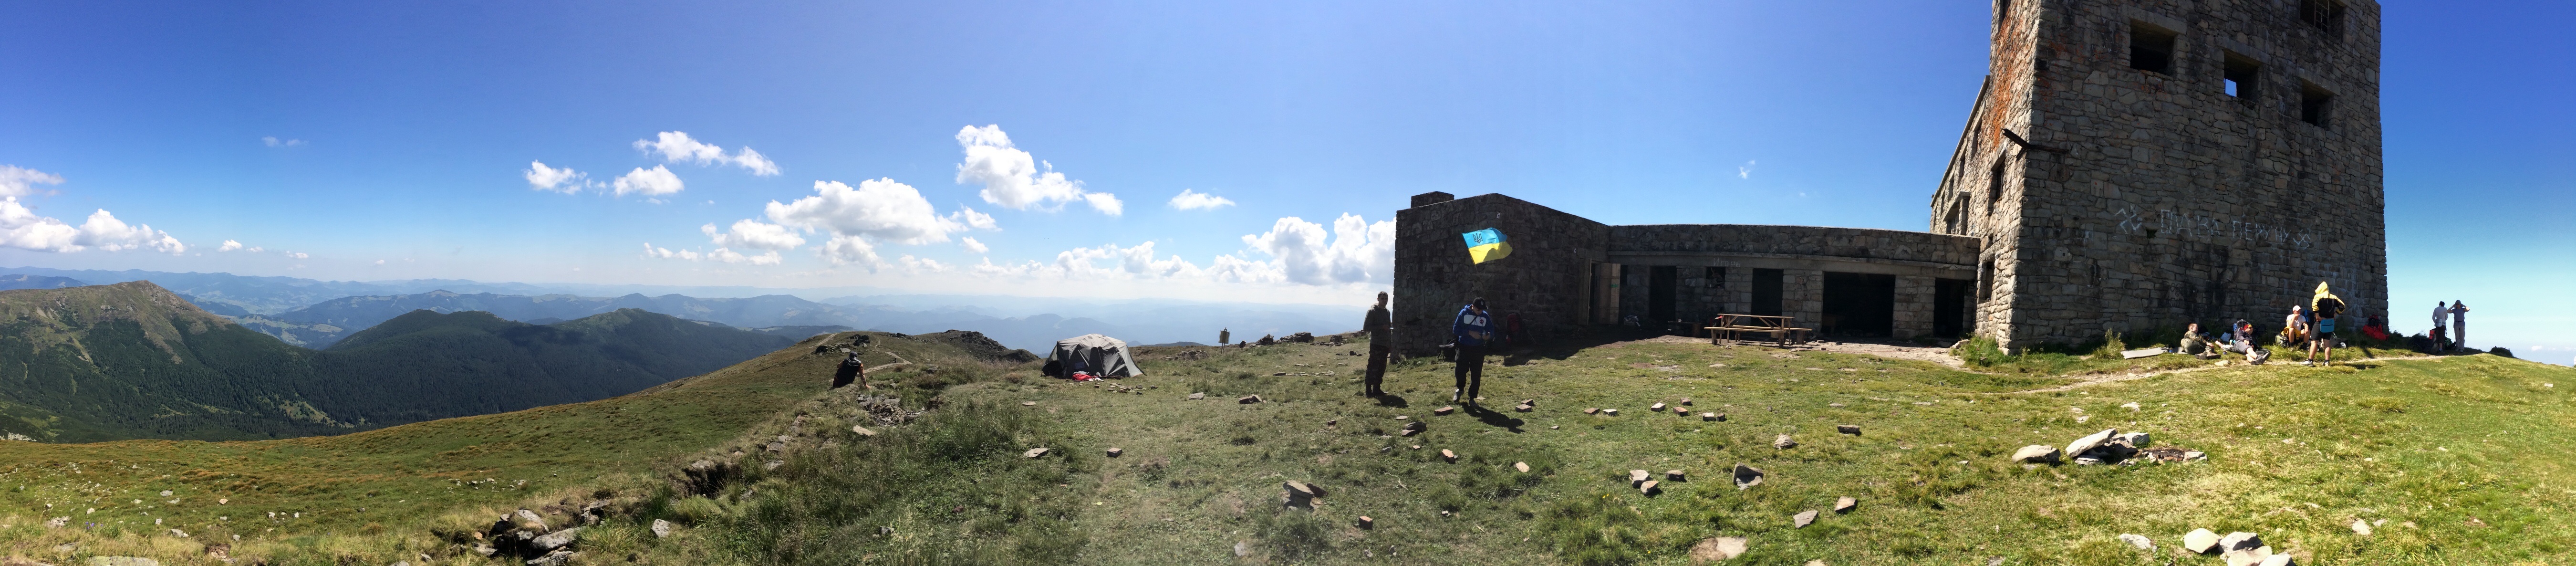
mountain range, extreme sport, paragliding, sports